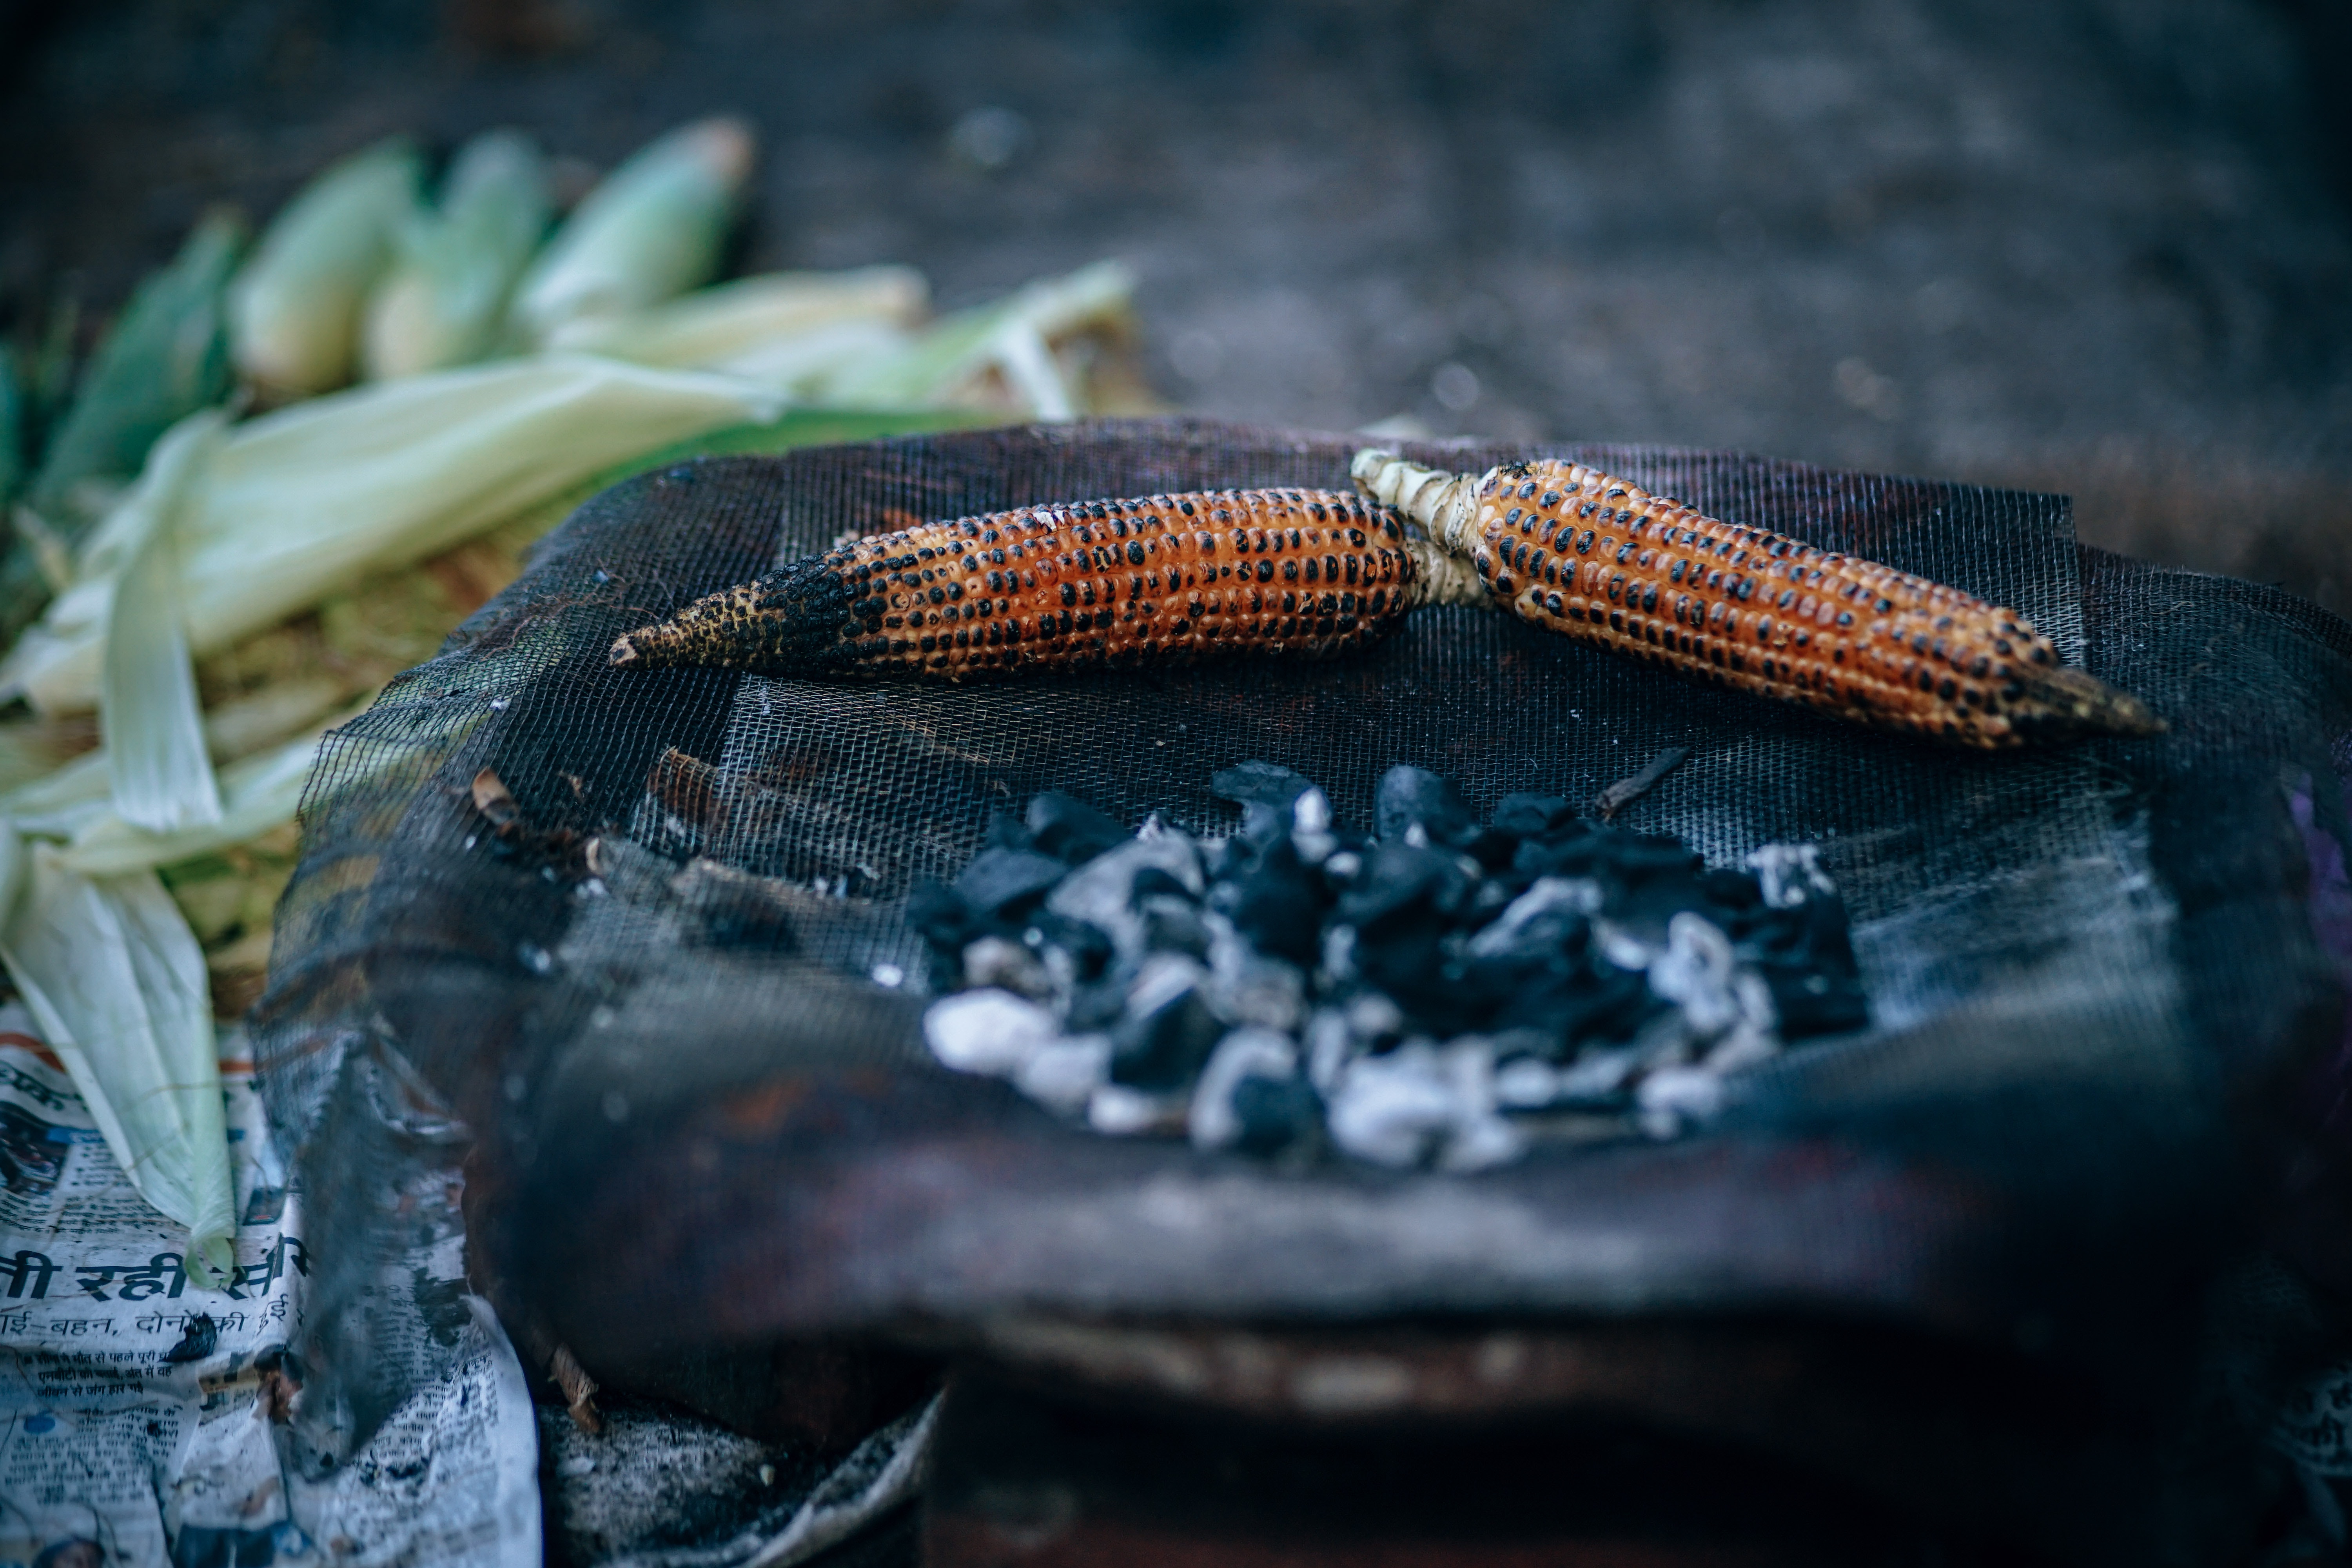
corn on the cob, sweet corn, vegetable, vegetarian food, organism, corn, cuisine, food